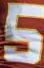
Number: 5